17 Lincoln Street

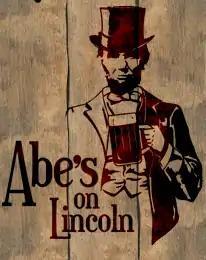
Abe's on Lincoln has occupied the ground floor of the premises since 2010

A notable feature of Abe's on Lincoln, the bar that has had its home in the building since 2010, is the multitude of single sketches of Abraham Lincoln, done on napkins by the patrons of the establishment, which are pinned to its ceiling and walls. The tradition followed on from when an inebriated customer could not afford to pay for the drinks he had consumed, and instead asked the bartender for a napkin and pen, on which he drew "an impressive" portrait of the 16th United States president. The bartender pinned the sketch to the wall, which led to other patrons attempting their own versions, many with artistic license having been taken. The napkins are taken down periodically and "stored" when the Fire Marshall declares them a fire hazard, but the walls and ceiling are soon filled with the next round of sketches.